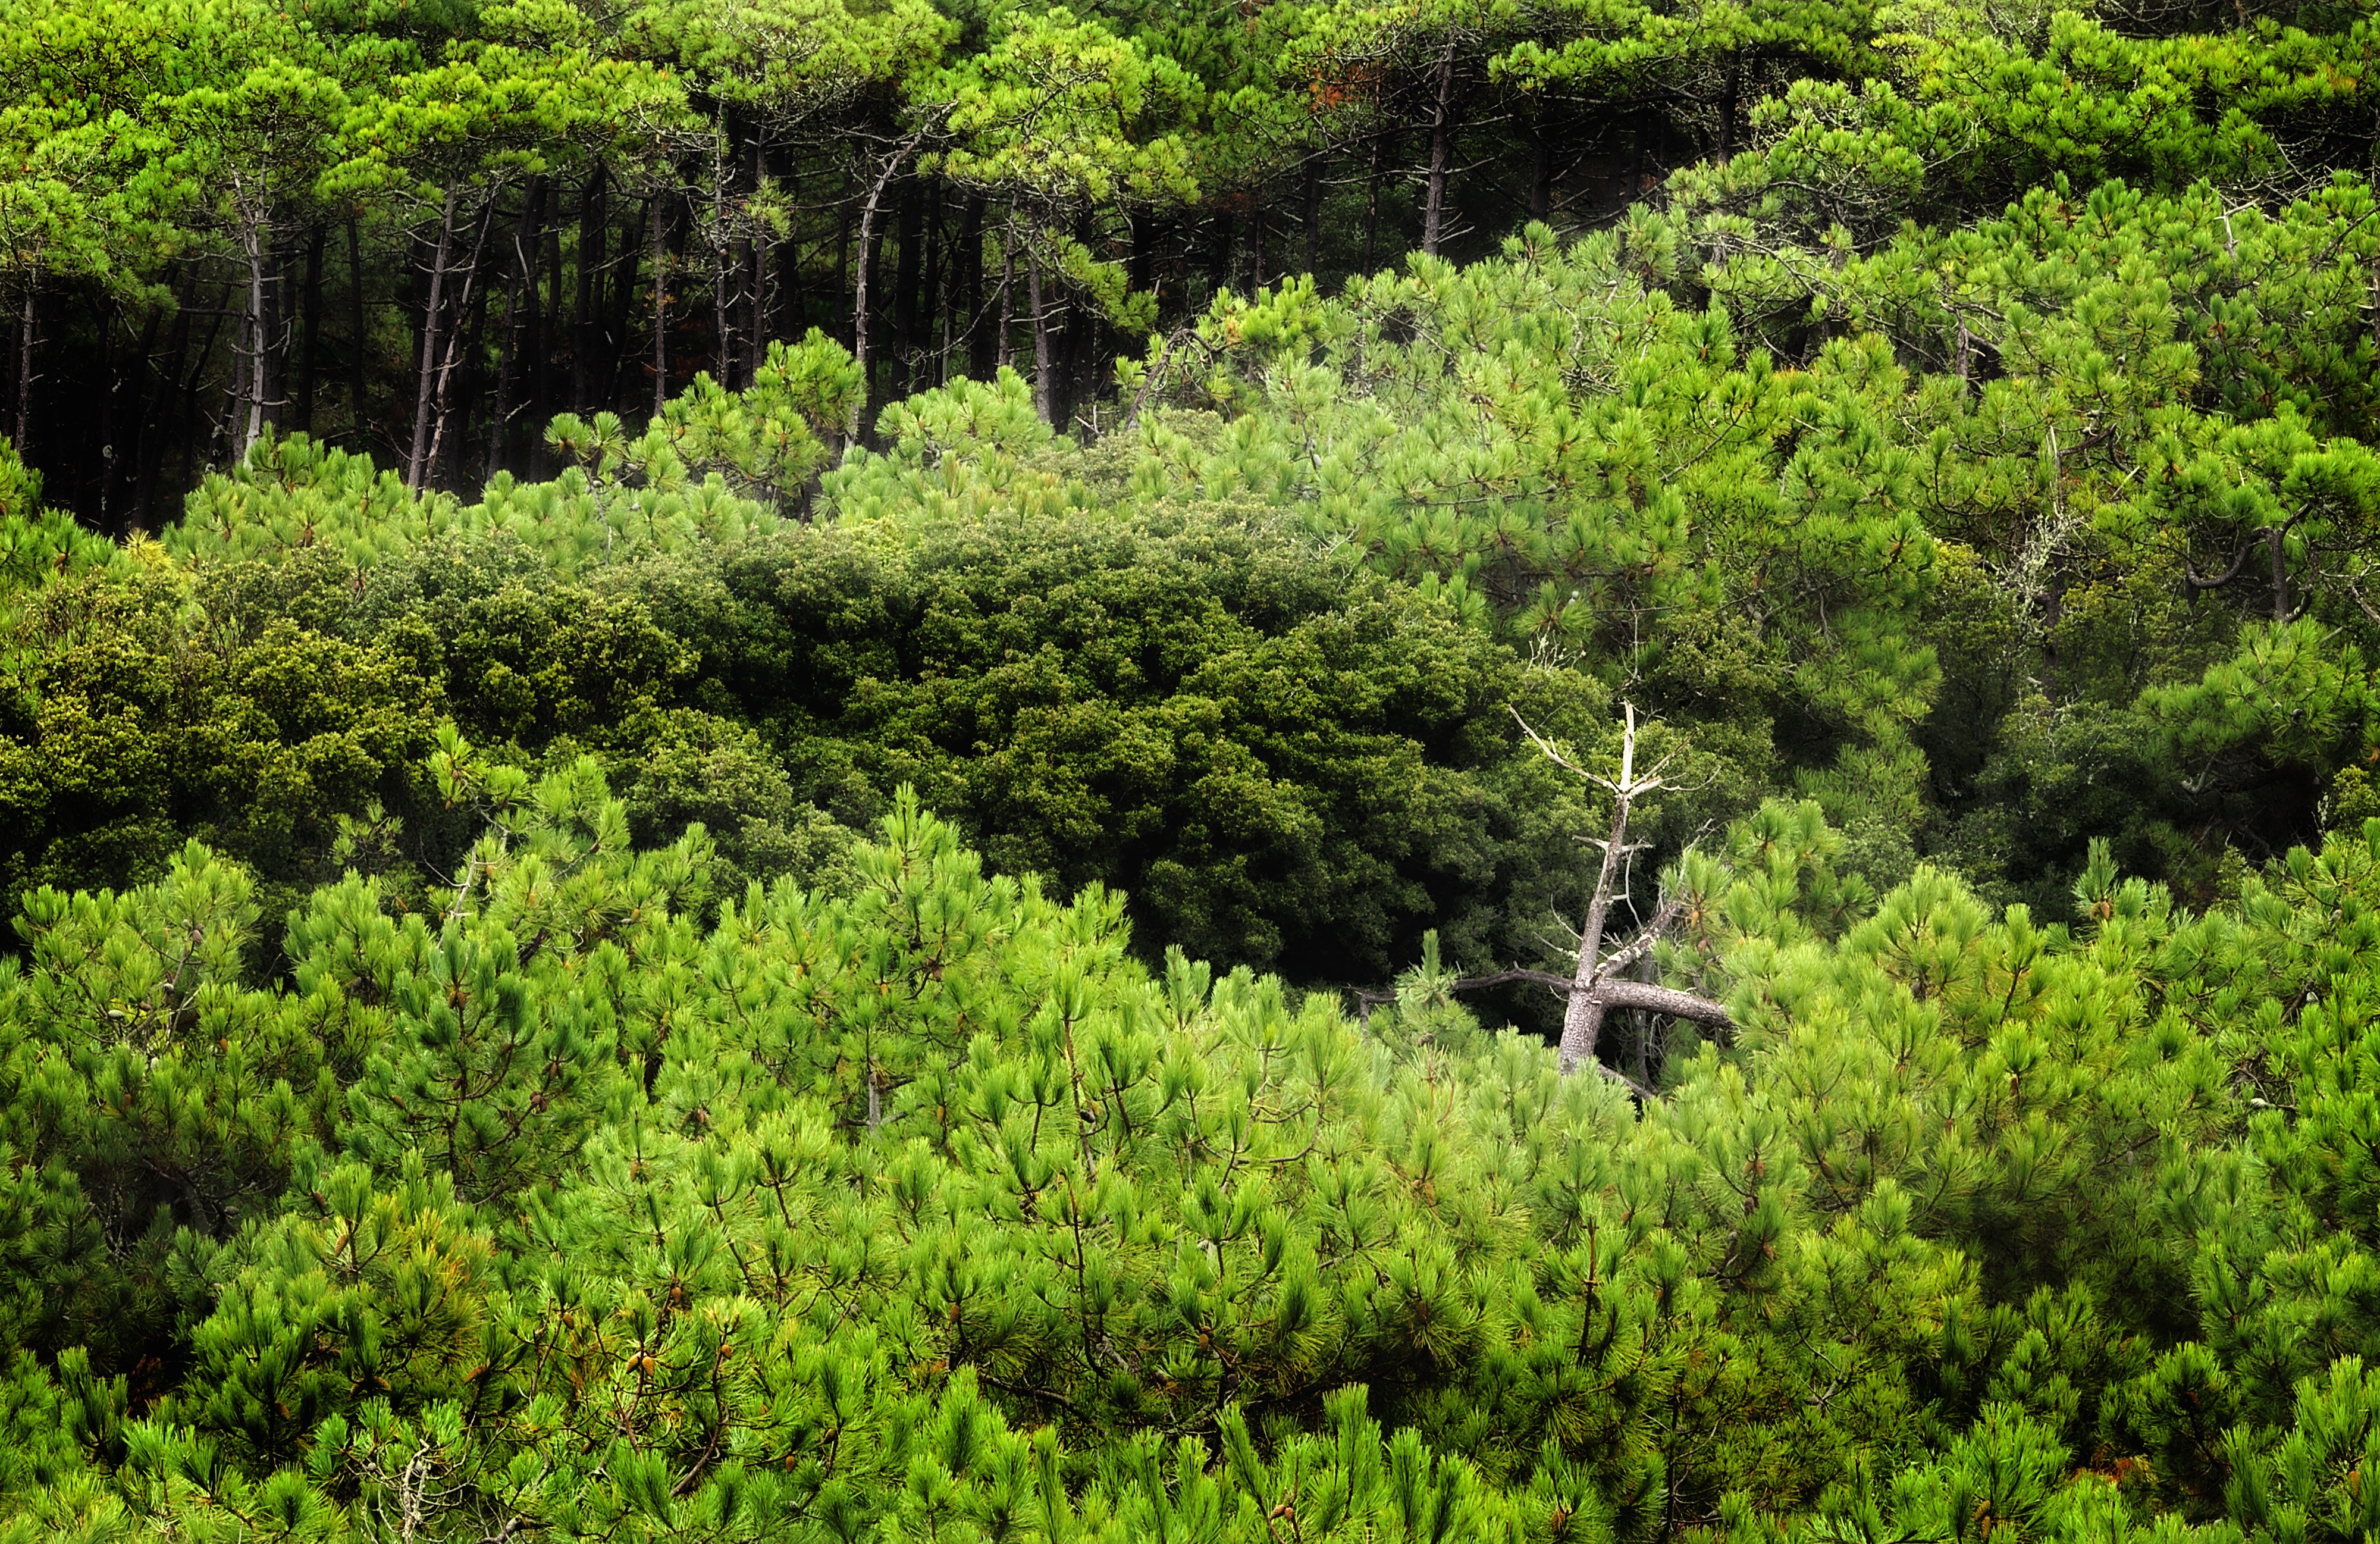
tree, forest, wilderness, green, jungle, vegetation, shrub, rainforest, deciduous, wetland, plantation, woodland, habitat, ecosystem, nature reserve, biome, old growth forest, natural environment, woody plant, temperate broadleaf and mixed forest, temperate coniferous forest, riparian forest